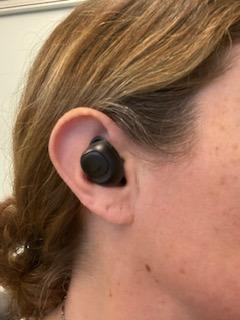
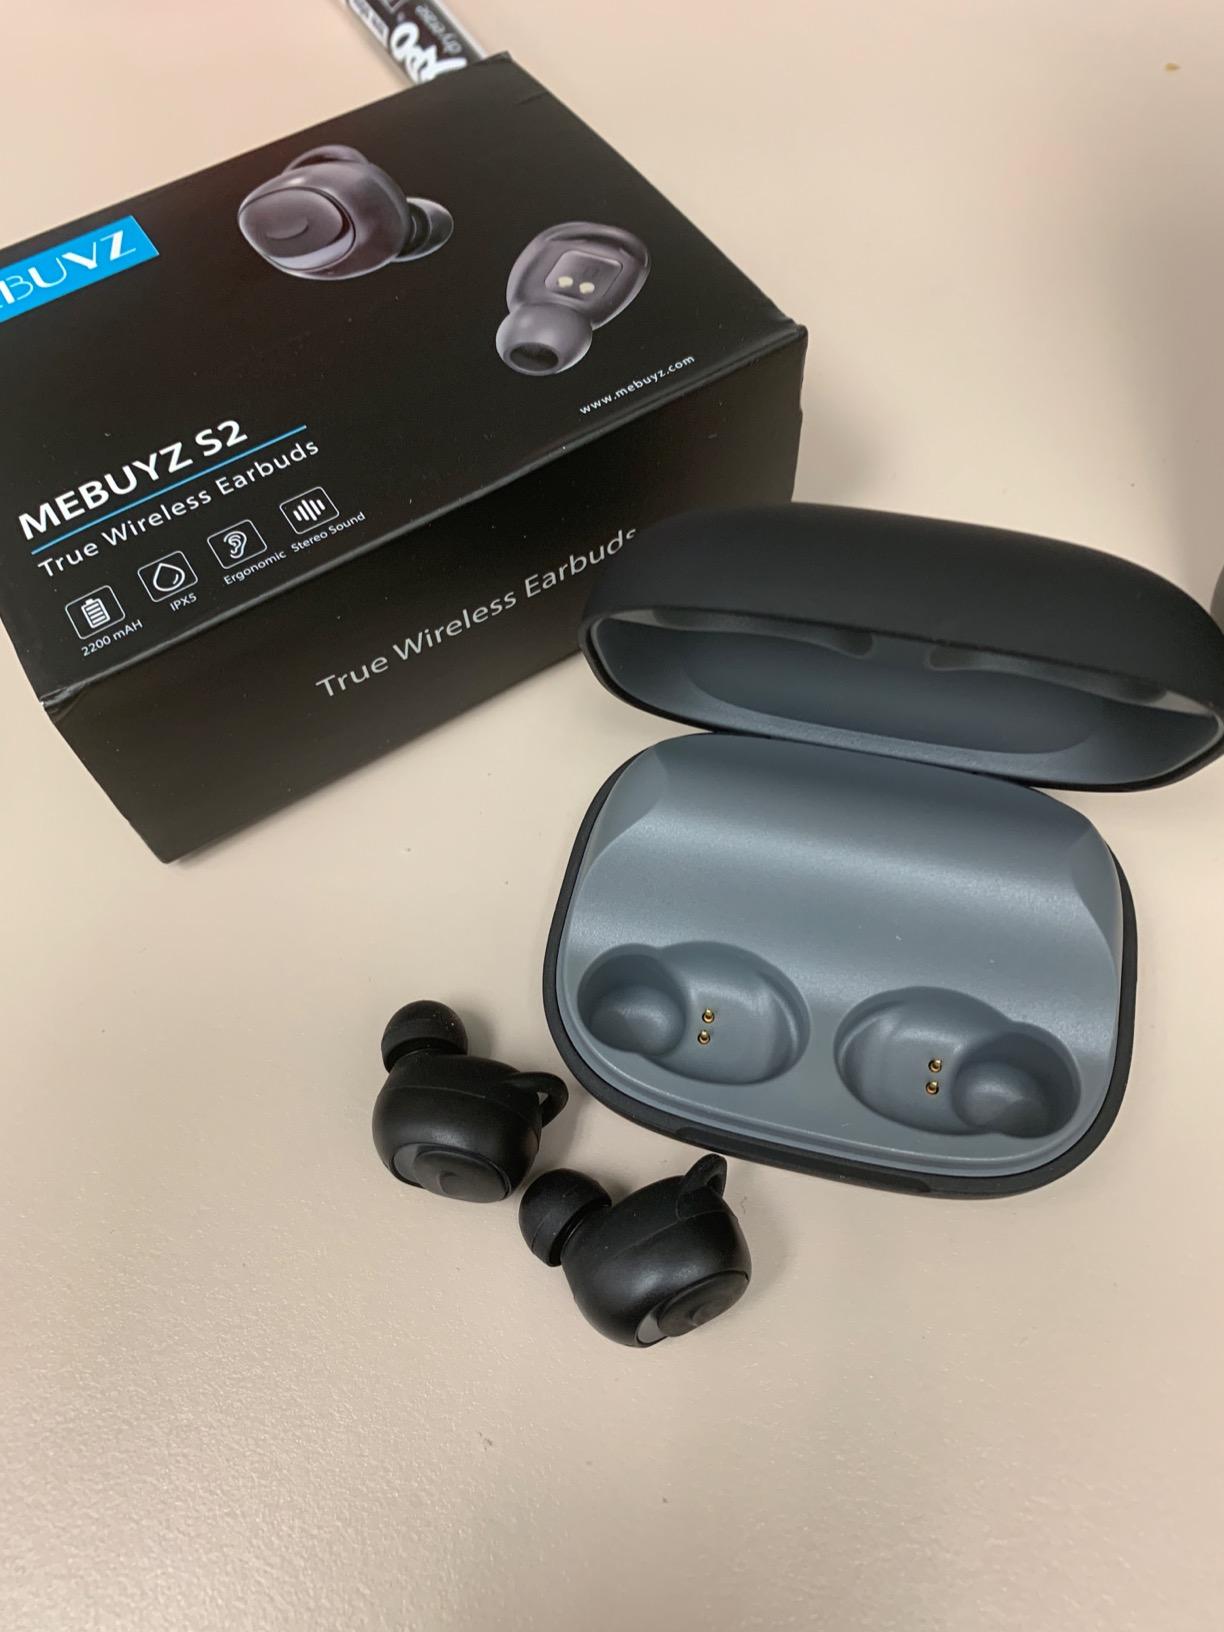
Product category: earbuds
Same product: yes